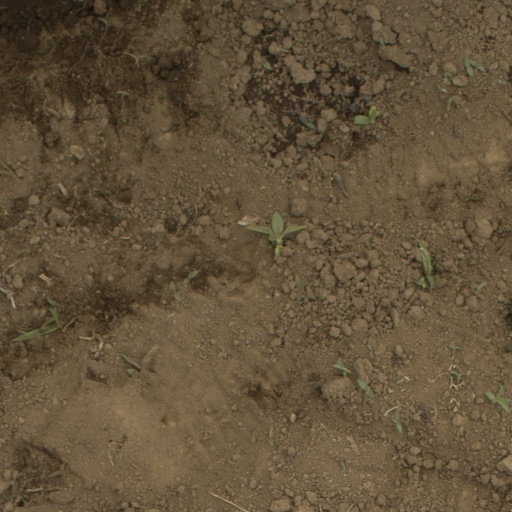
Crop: Jerusalem artichoke